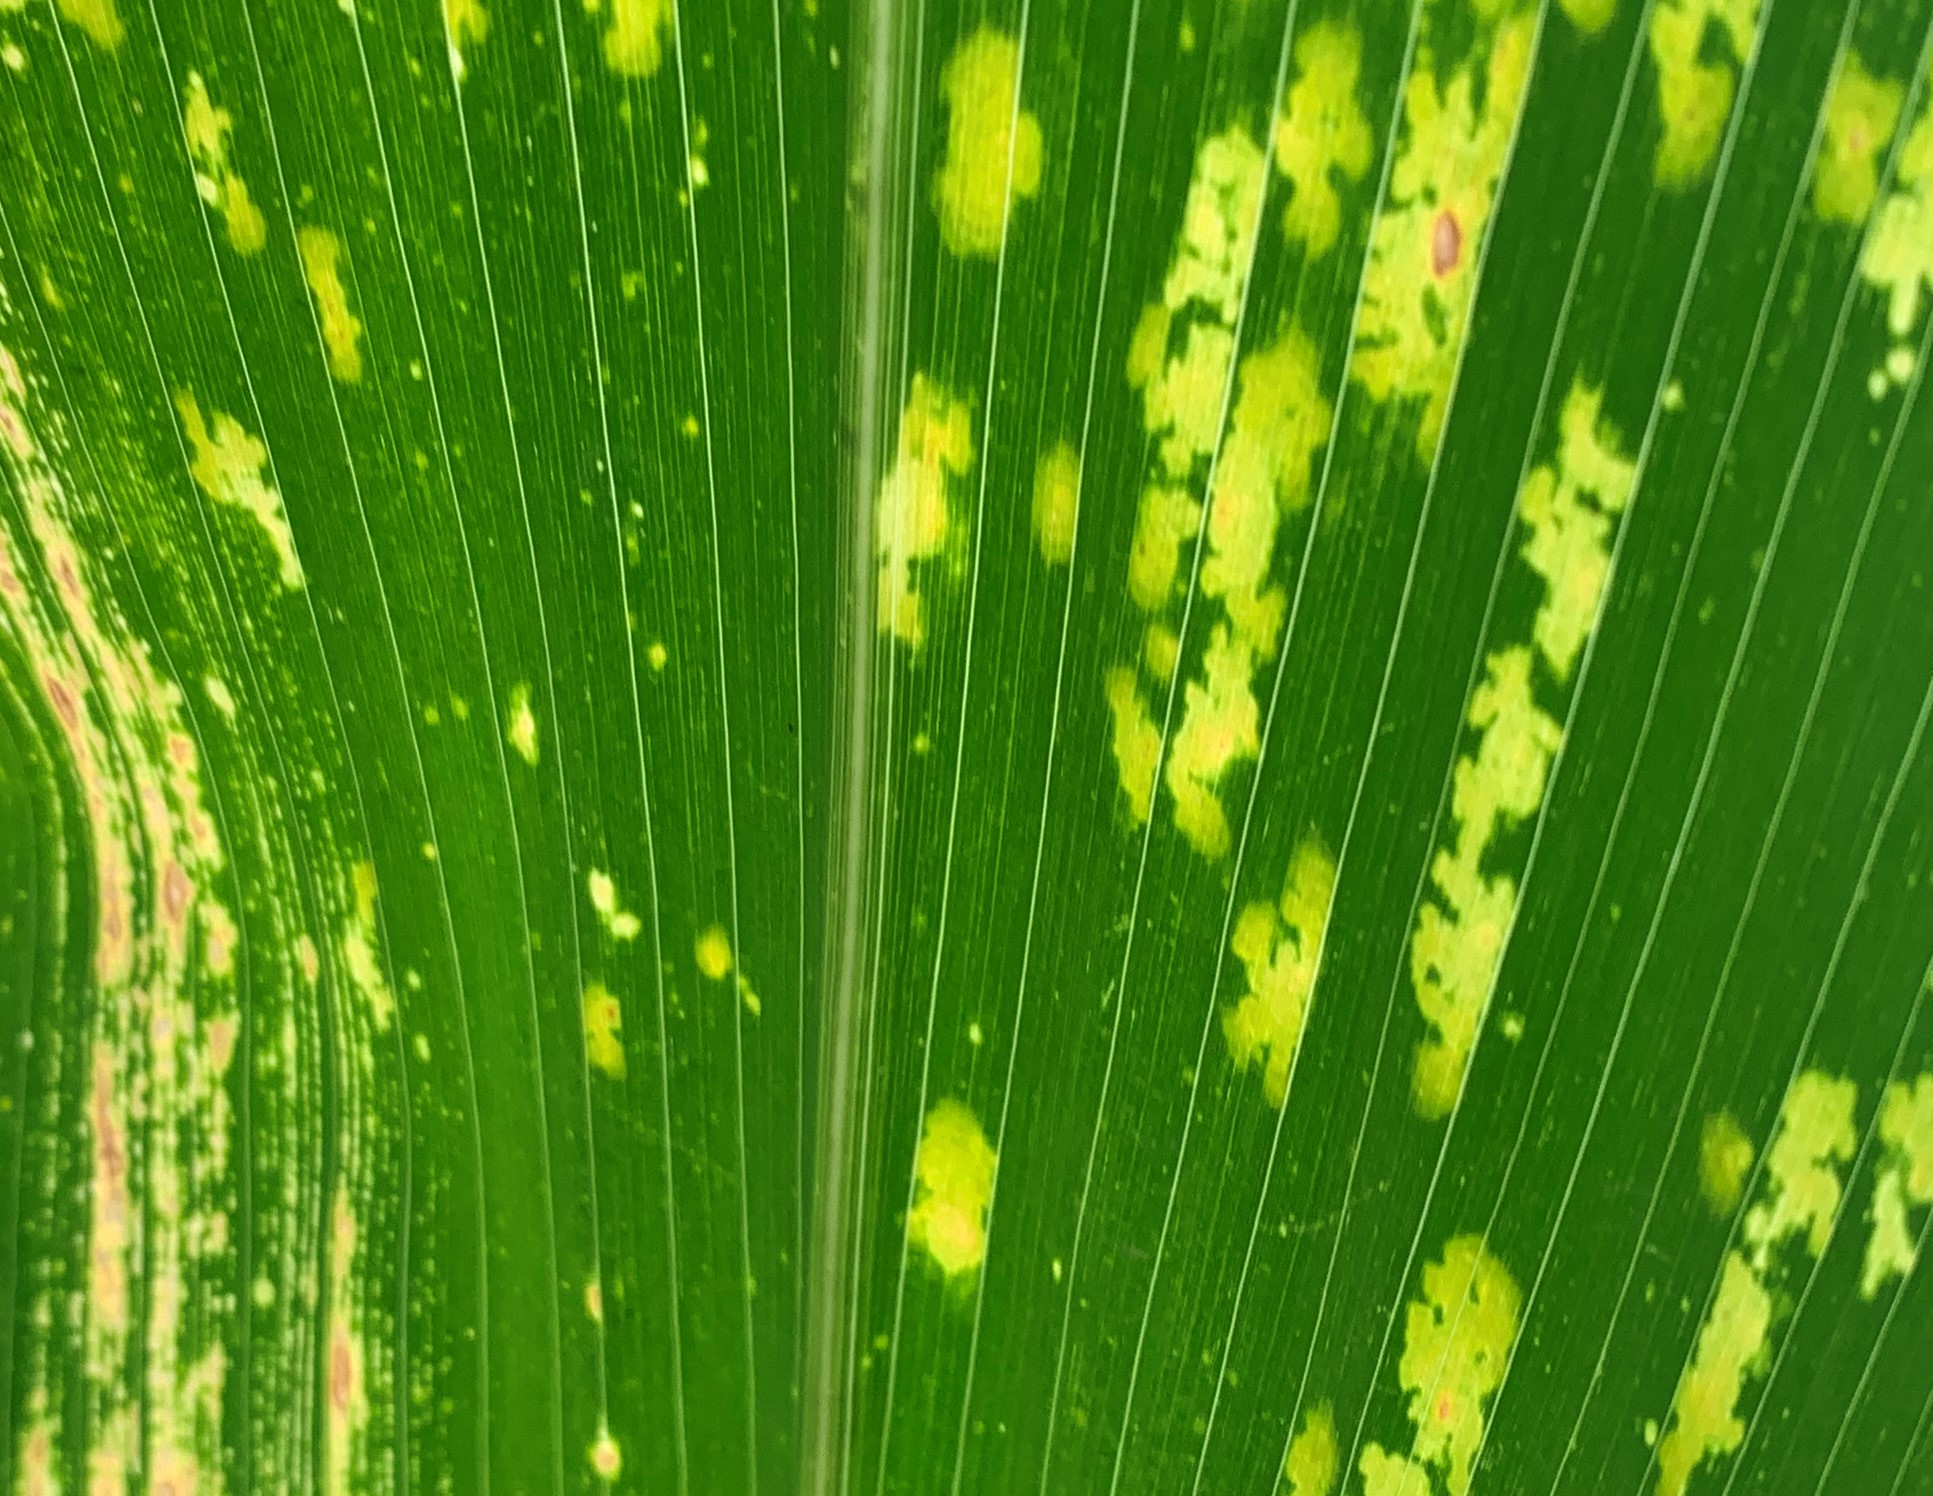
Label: MLN